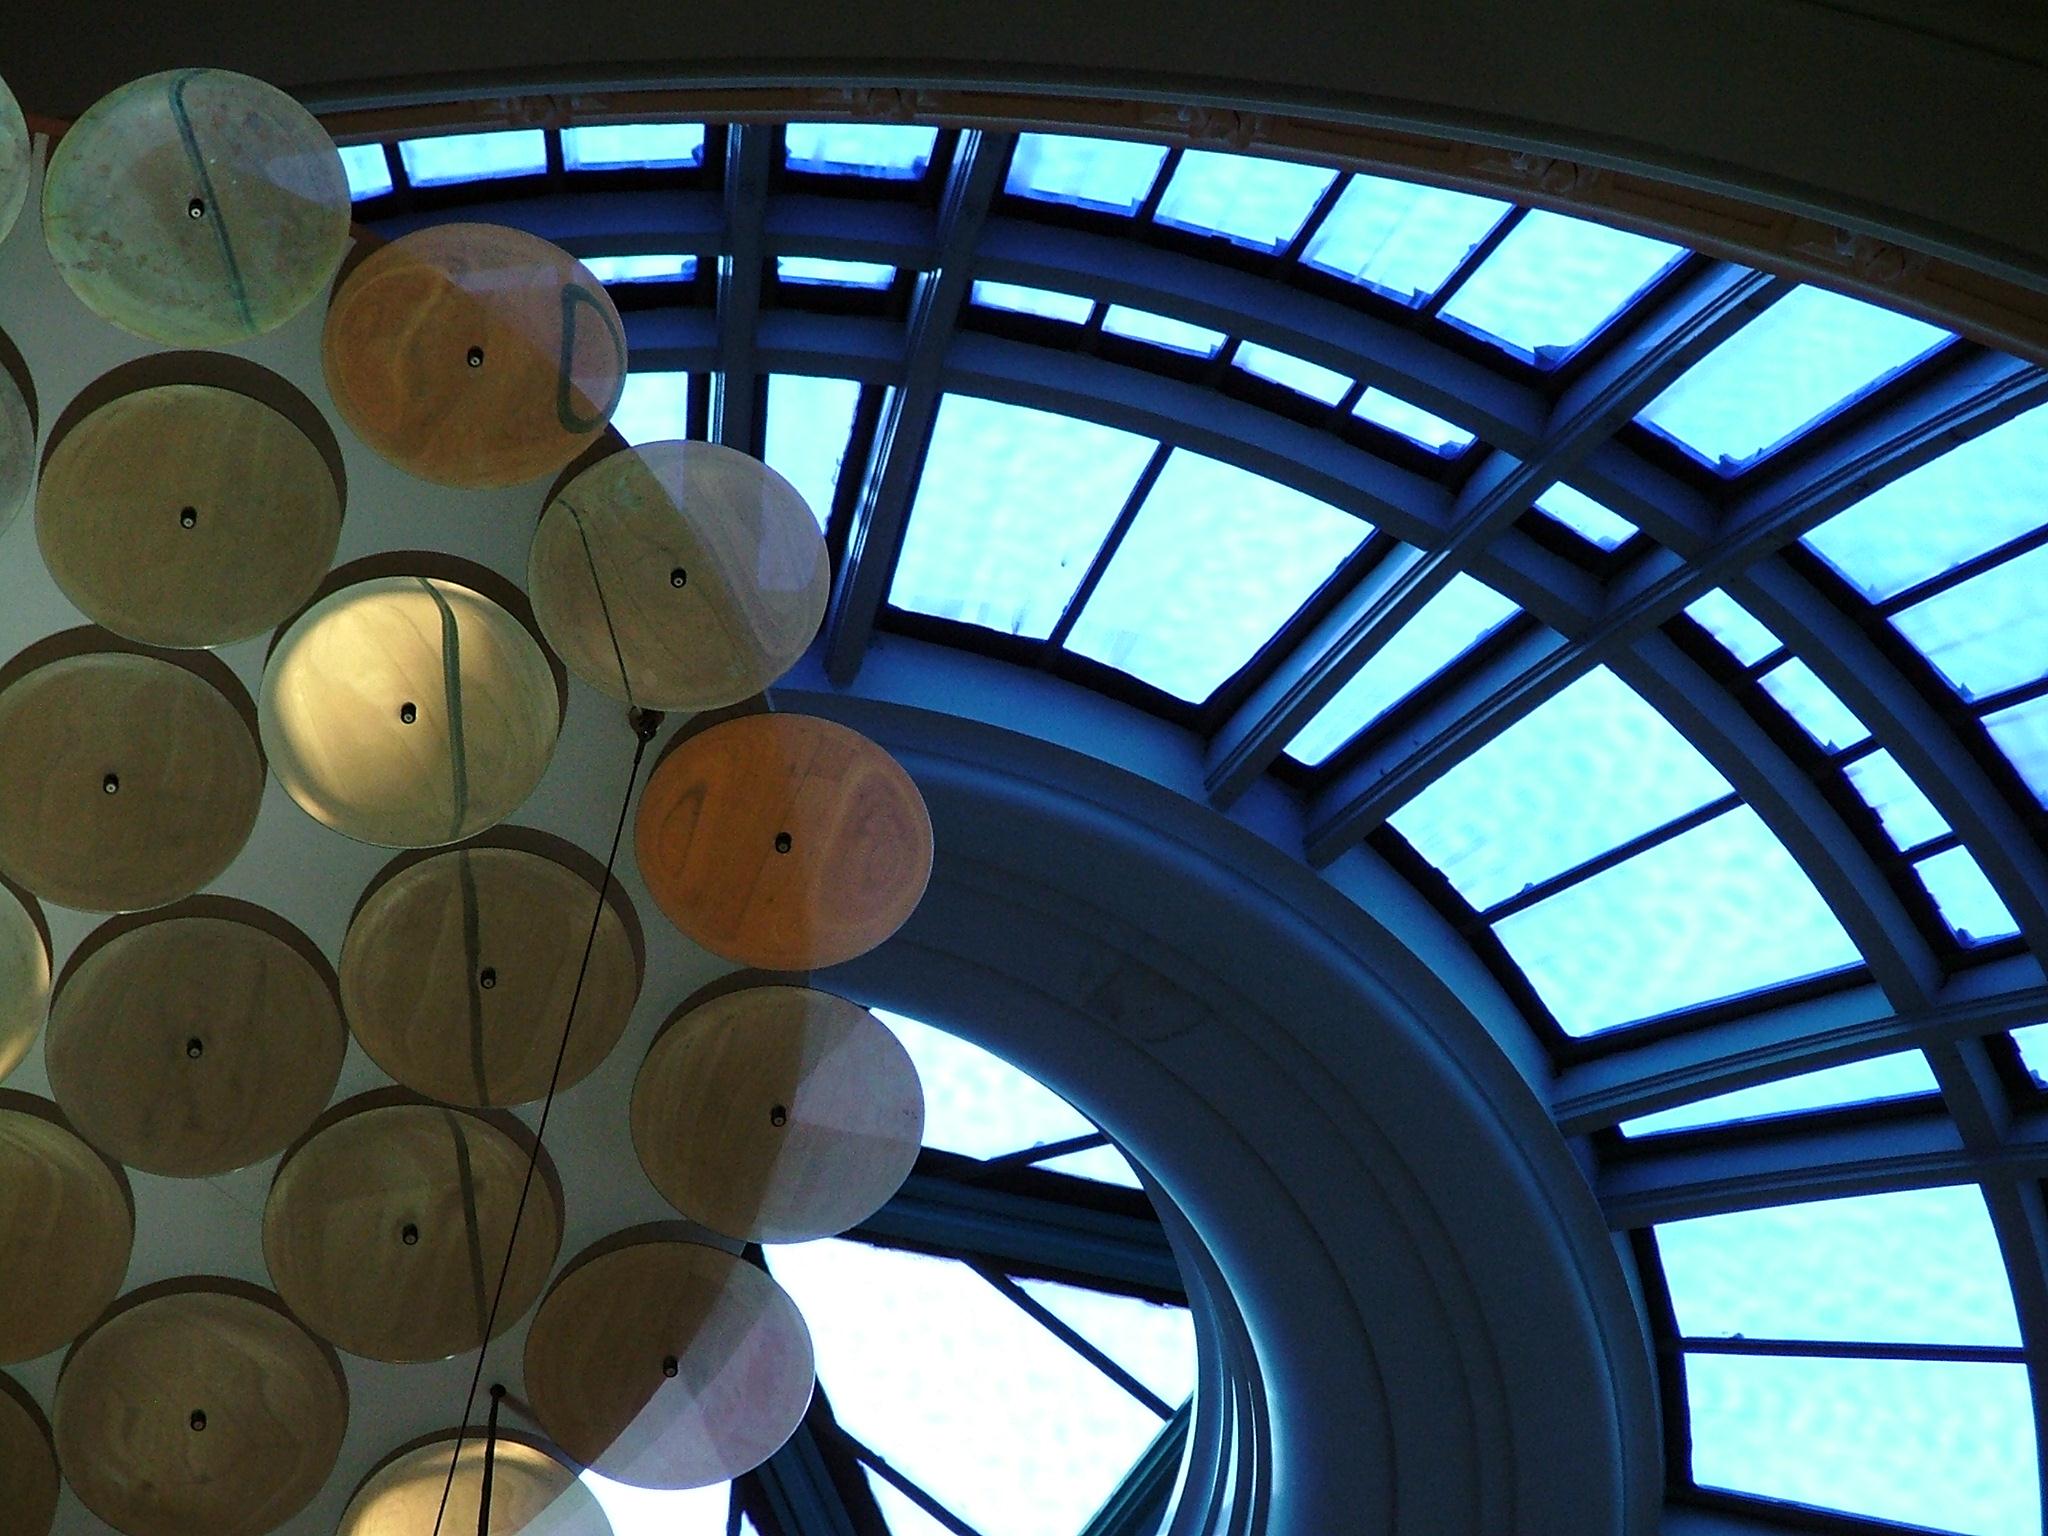
stained, glass, interior, roof, structure, light, architecture, daylighting, daytime, ceiling, circle, symmetry, window, arch, angle, space